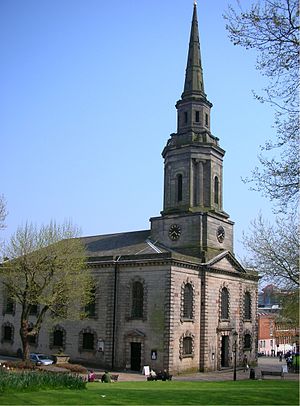
Saint Paul's Church (Birmingham)
St Paul’s er en anglikansk kirke beliggende på St Paul's Square i Birmingham, England.